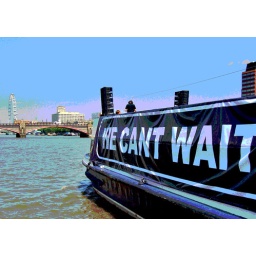
Anti-poverty demonstration June 2007 - the boat is about to sail past the Houses of Parliament.I've posterised the image in photoshop.